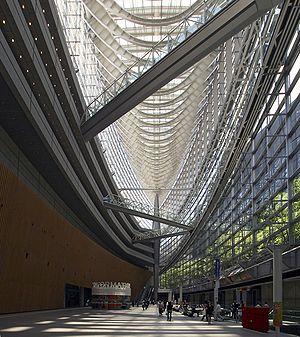
Rafael Viñoly est un architecte uruguayen.
Le Tokyo International Forum est un lieu d'exposition, de conférence et de spectacle situé à Marunouchi dans l'arrondissement de Chiyoda à Tōkyō.